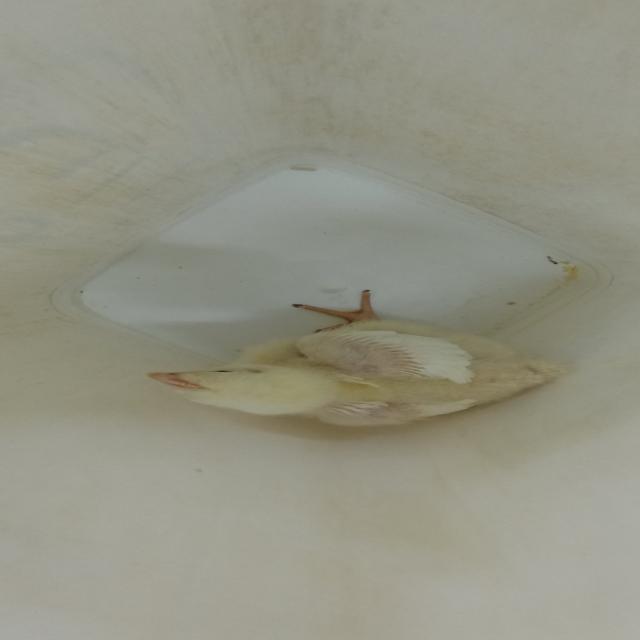
Weight: 368 g